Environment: real
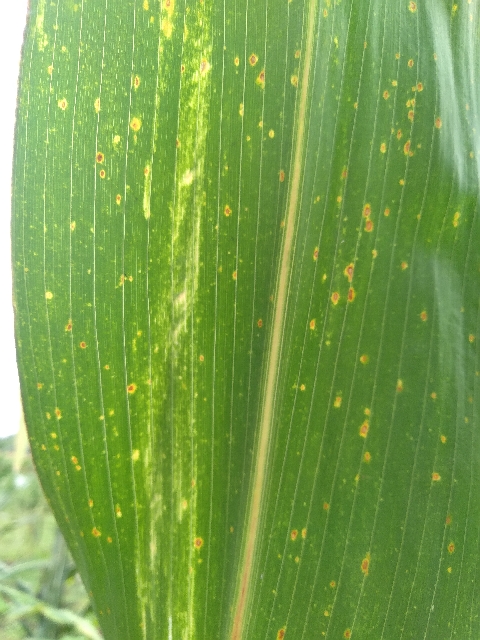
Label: lethal_necrosis